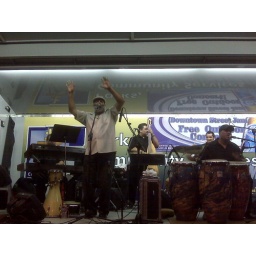
and band saturday night on orange street in riverside